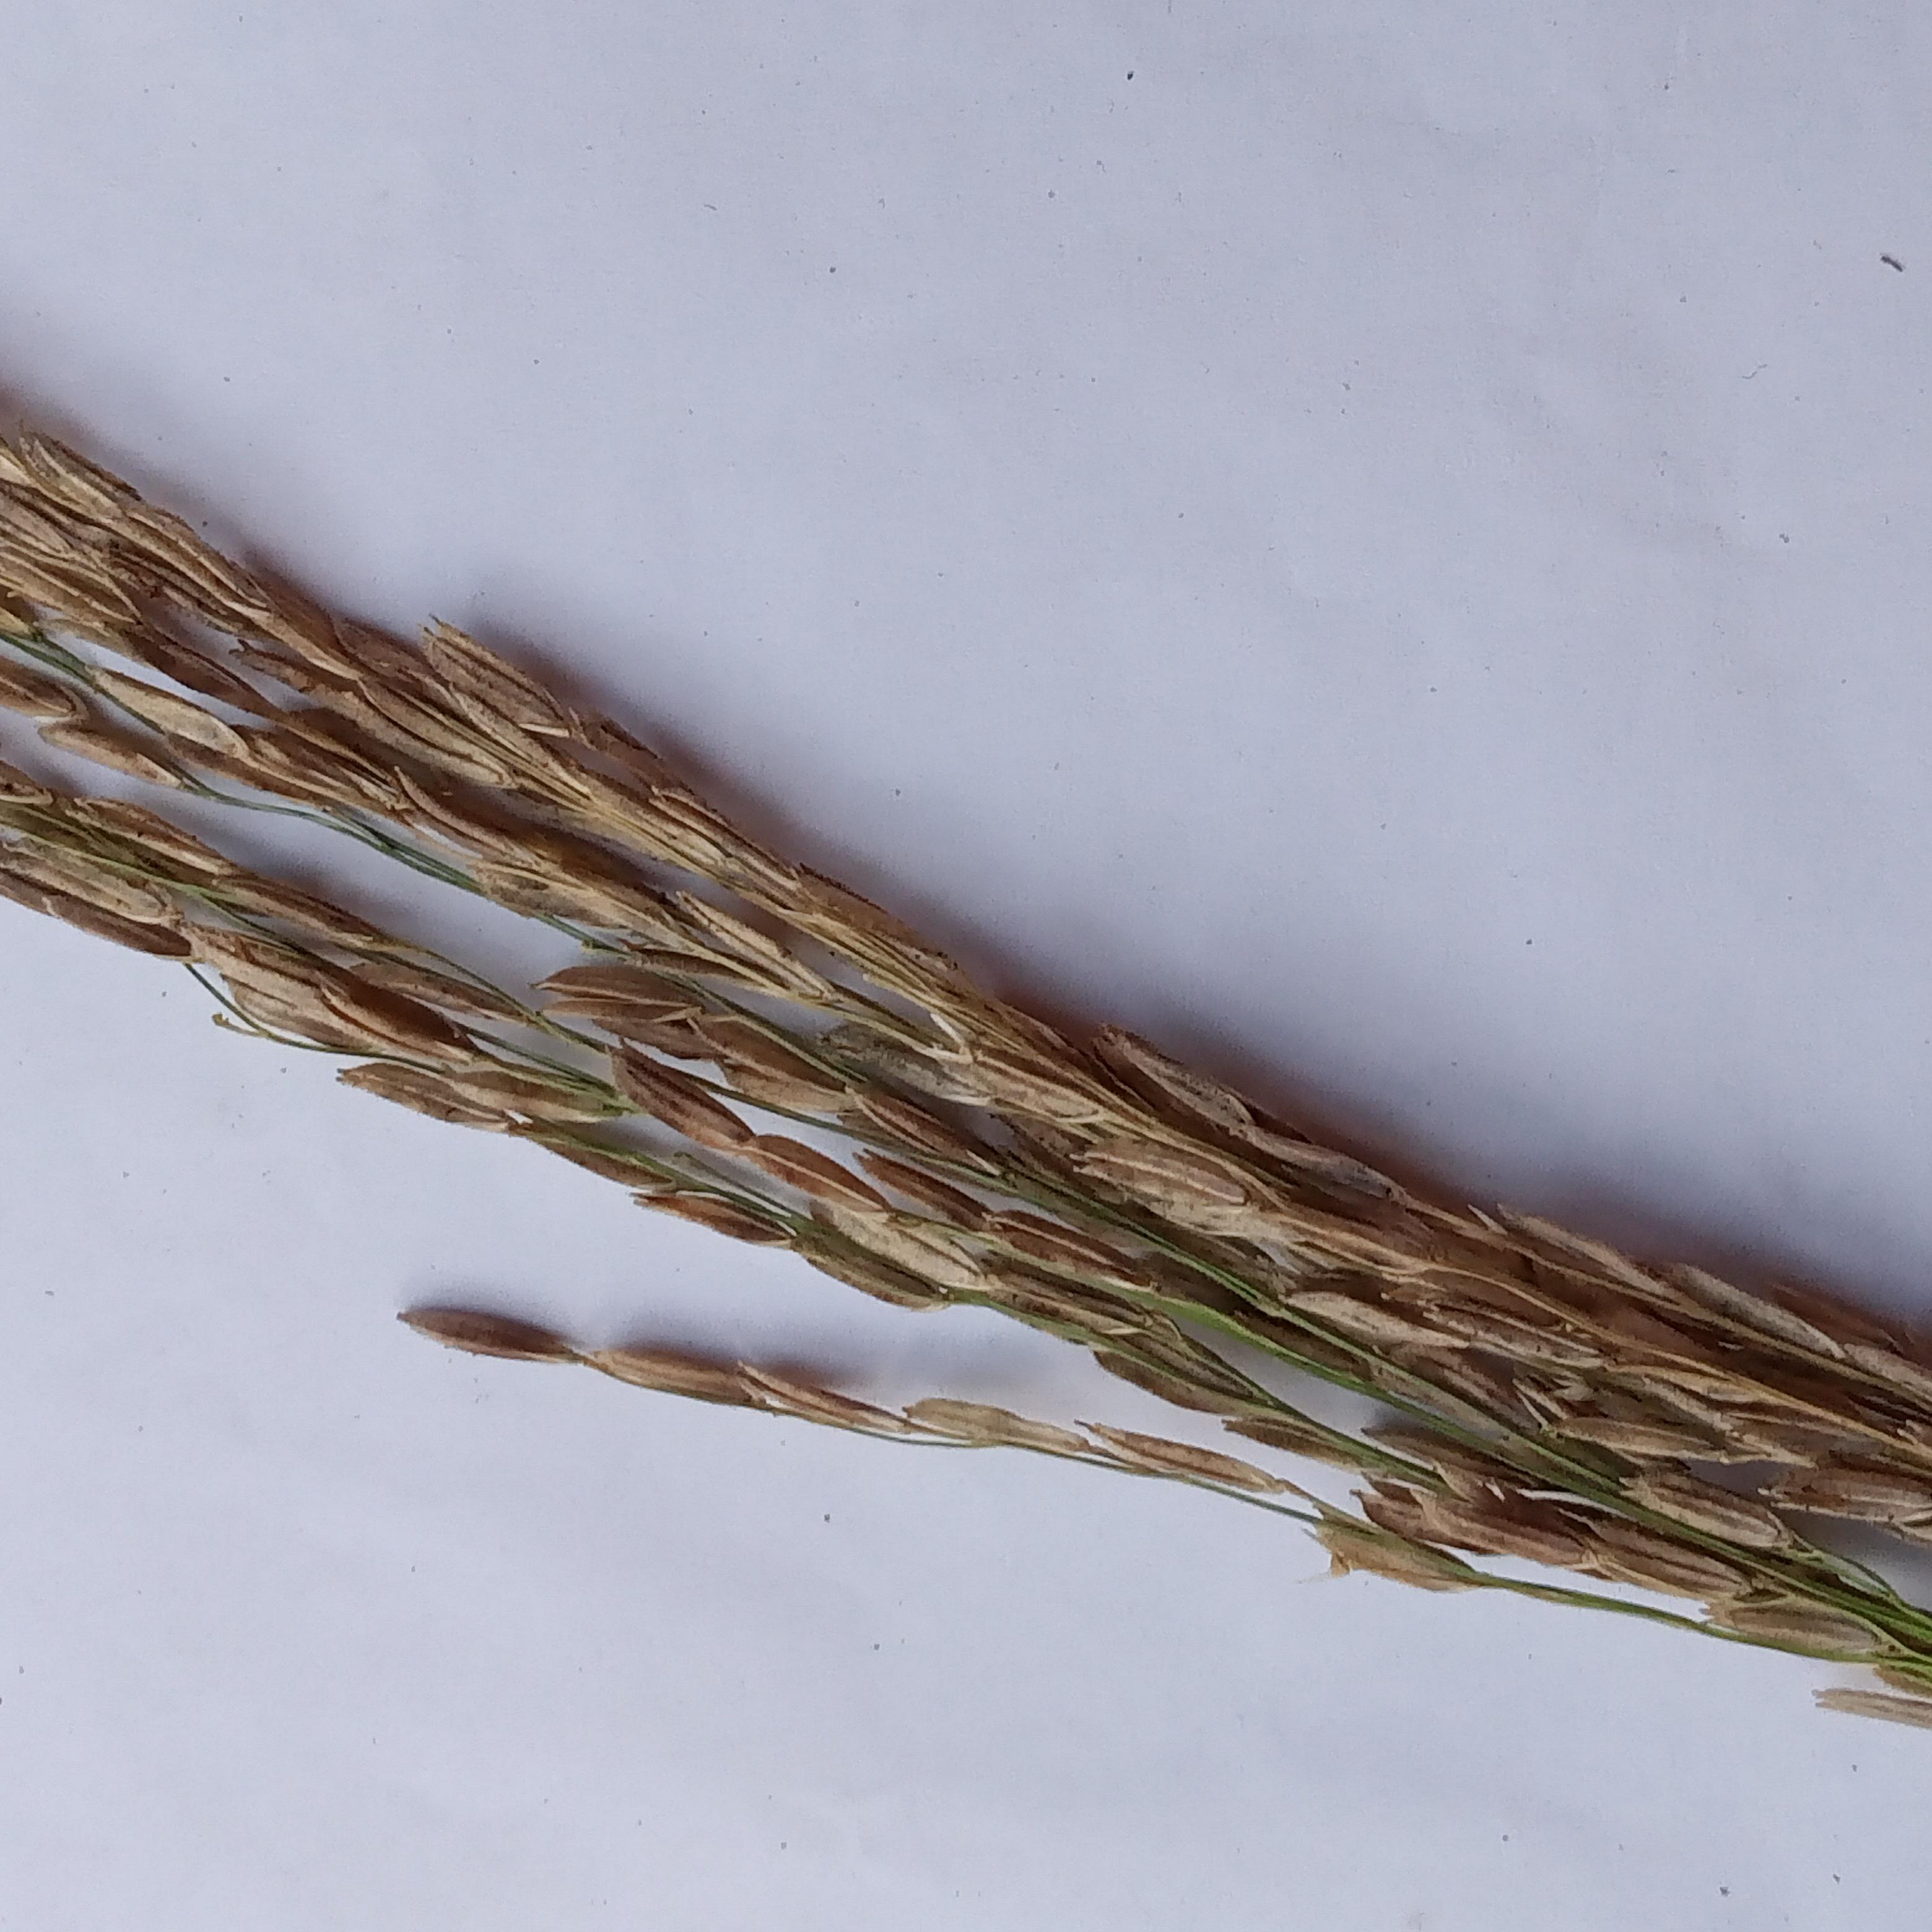
Label: Rice___Neck_Blast